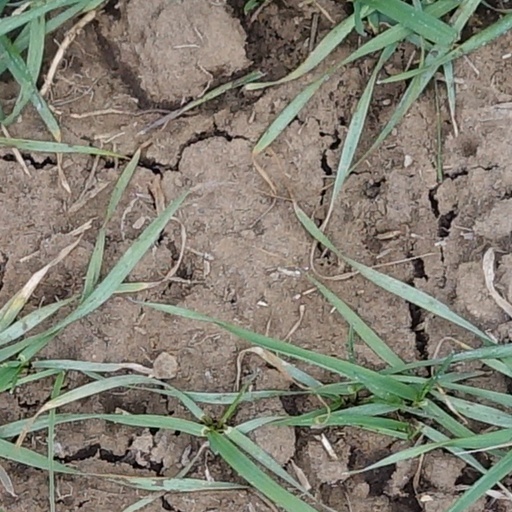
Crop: wheat